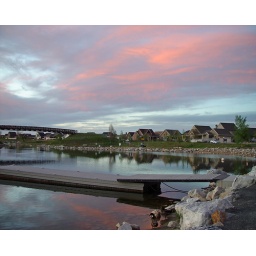
This picture was brightened considerably in order to bring out detail in the water and the ducks in the foreground.